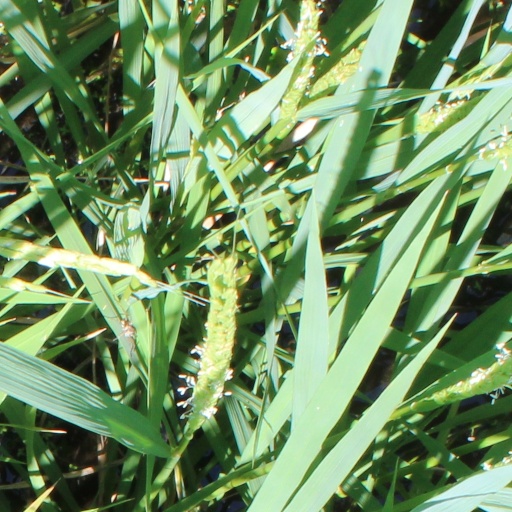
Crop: rice